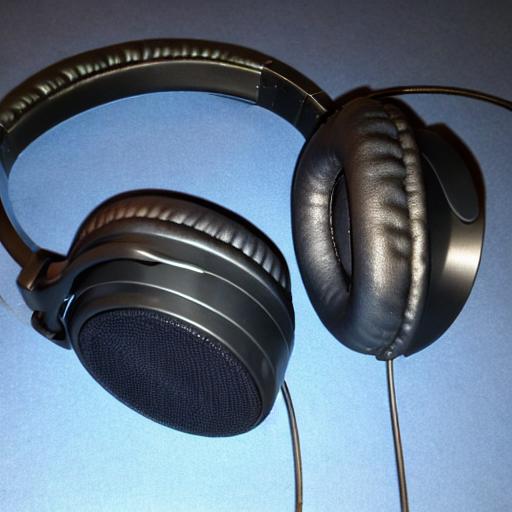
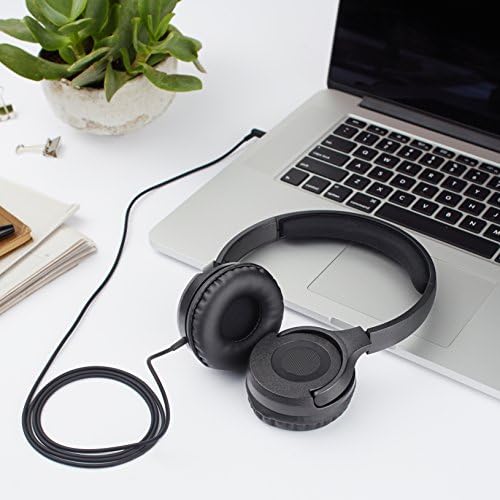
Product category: headphones
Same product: no